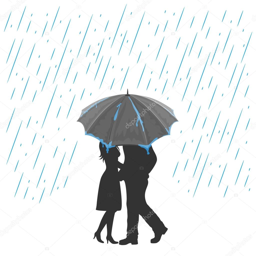
lovers under an umbrella --